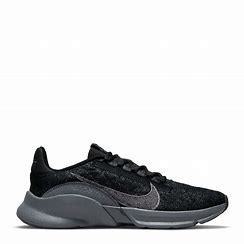
Brand: Nike
Model: Superrep Go 3 Flyknit Next Nature